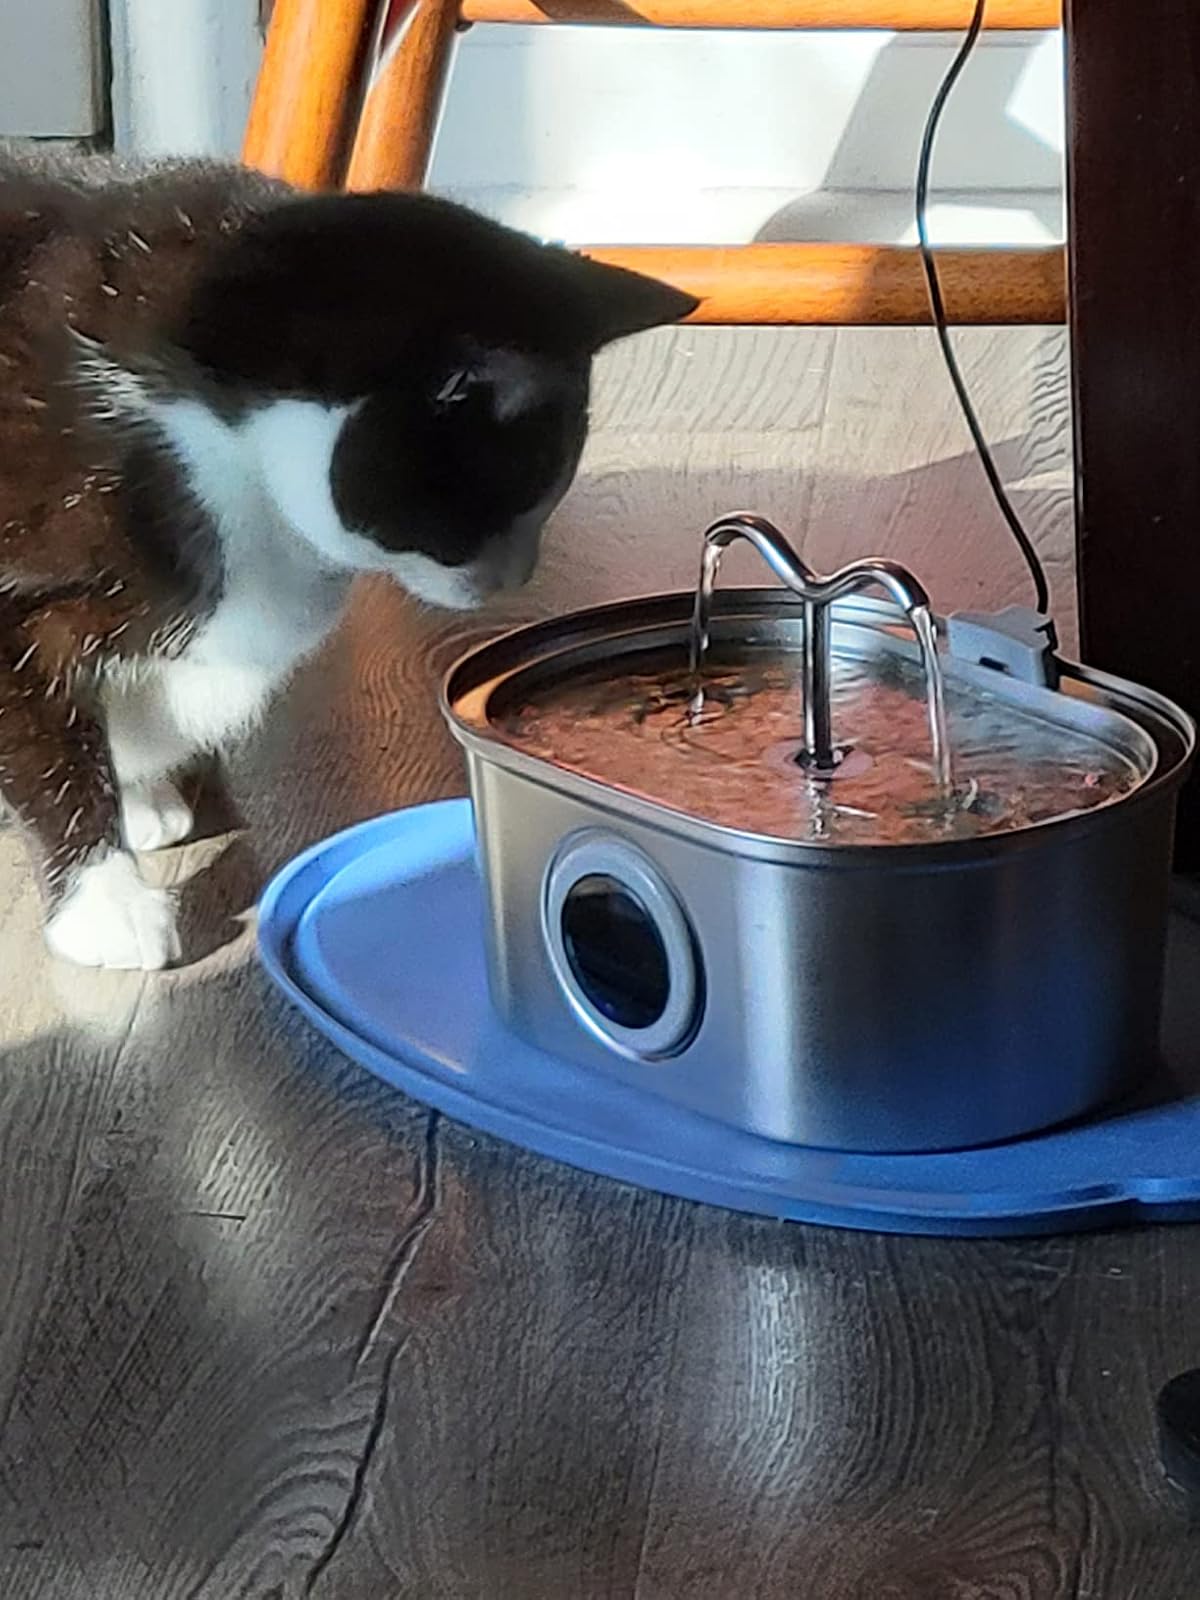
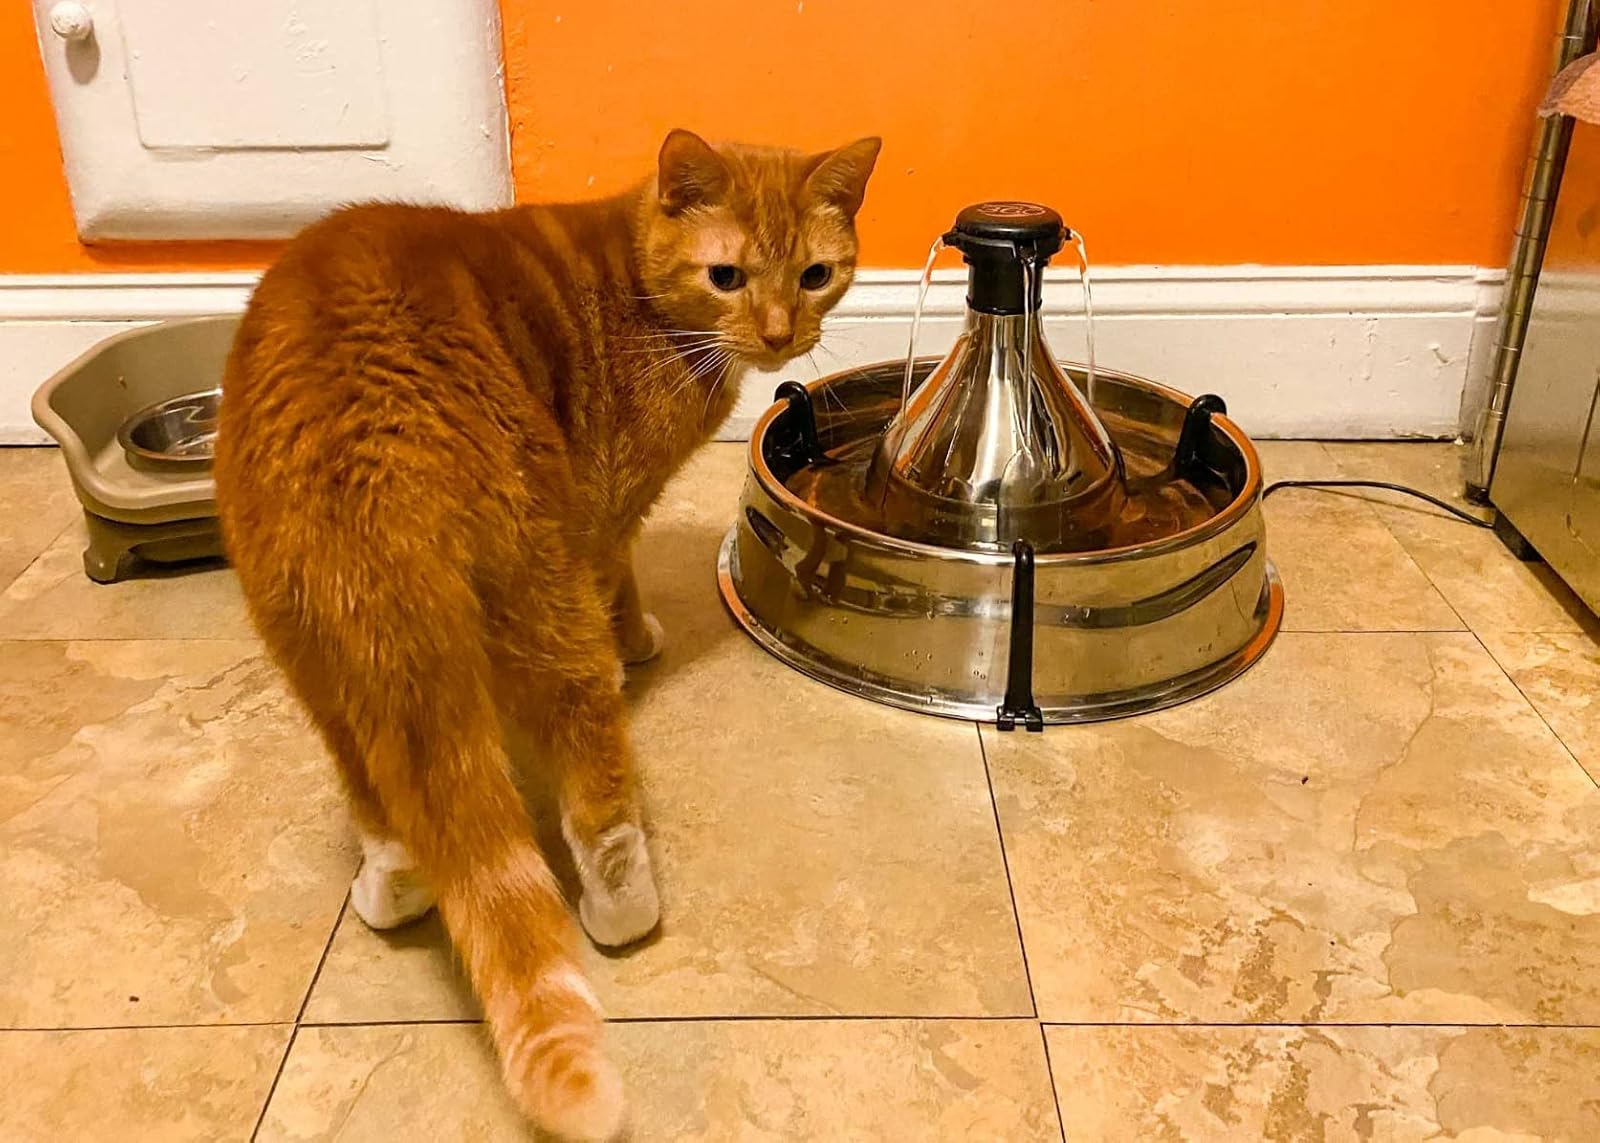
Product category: items_bowl
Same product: no